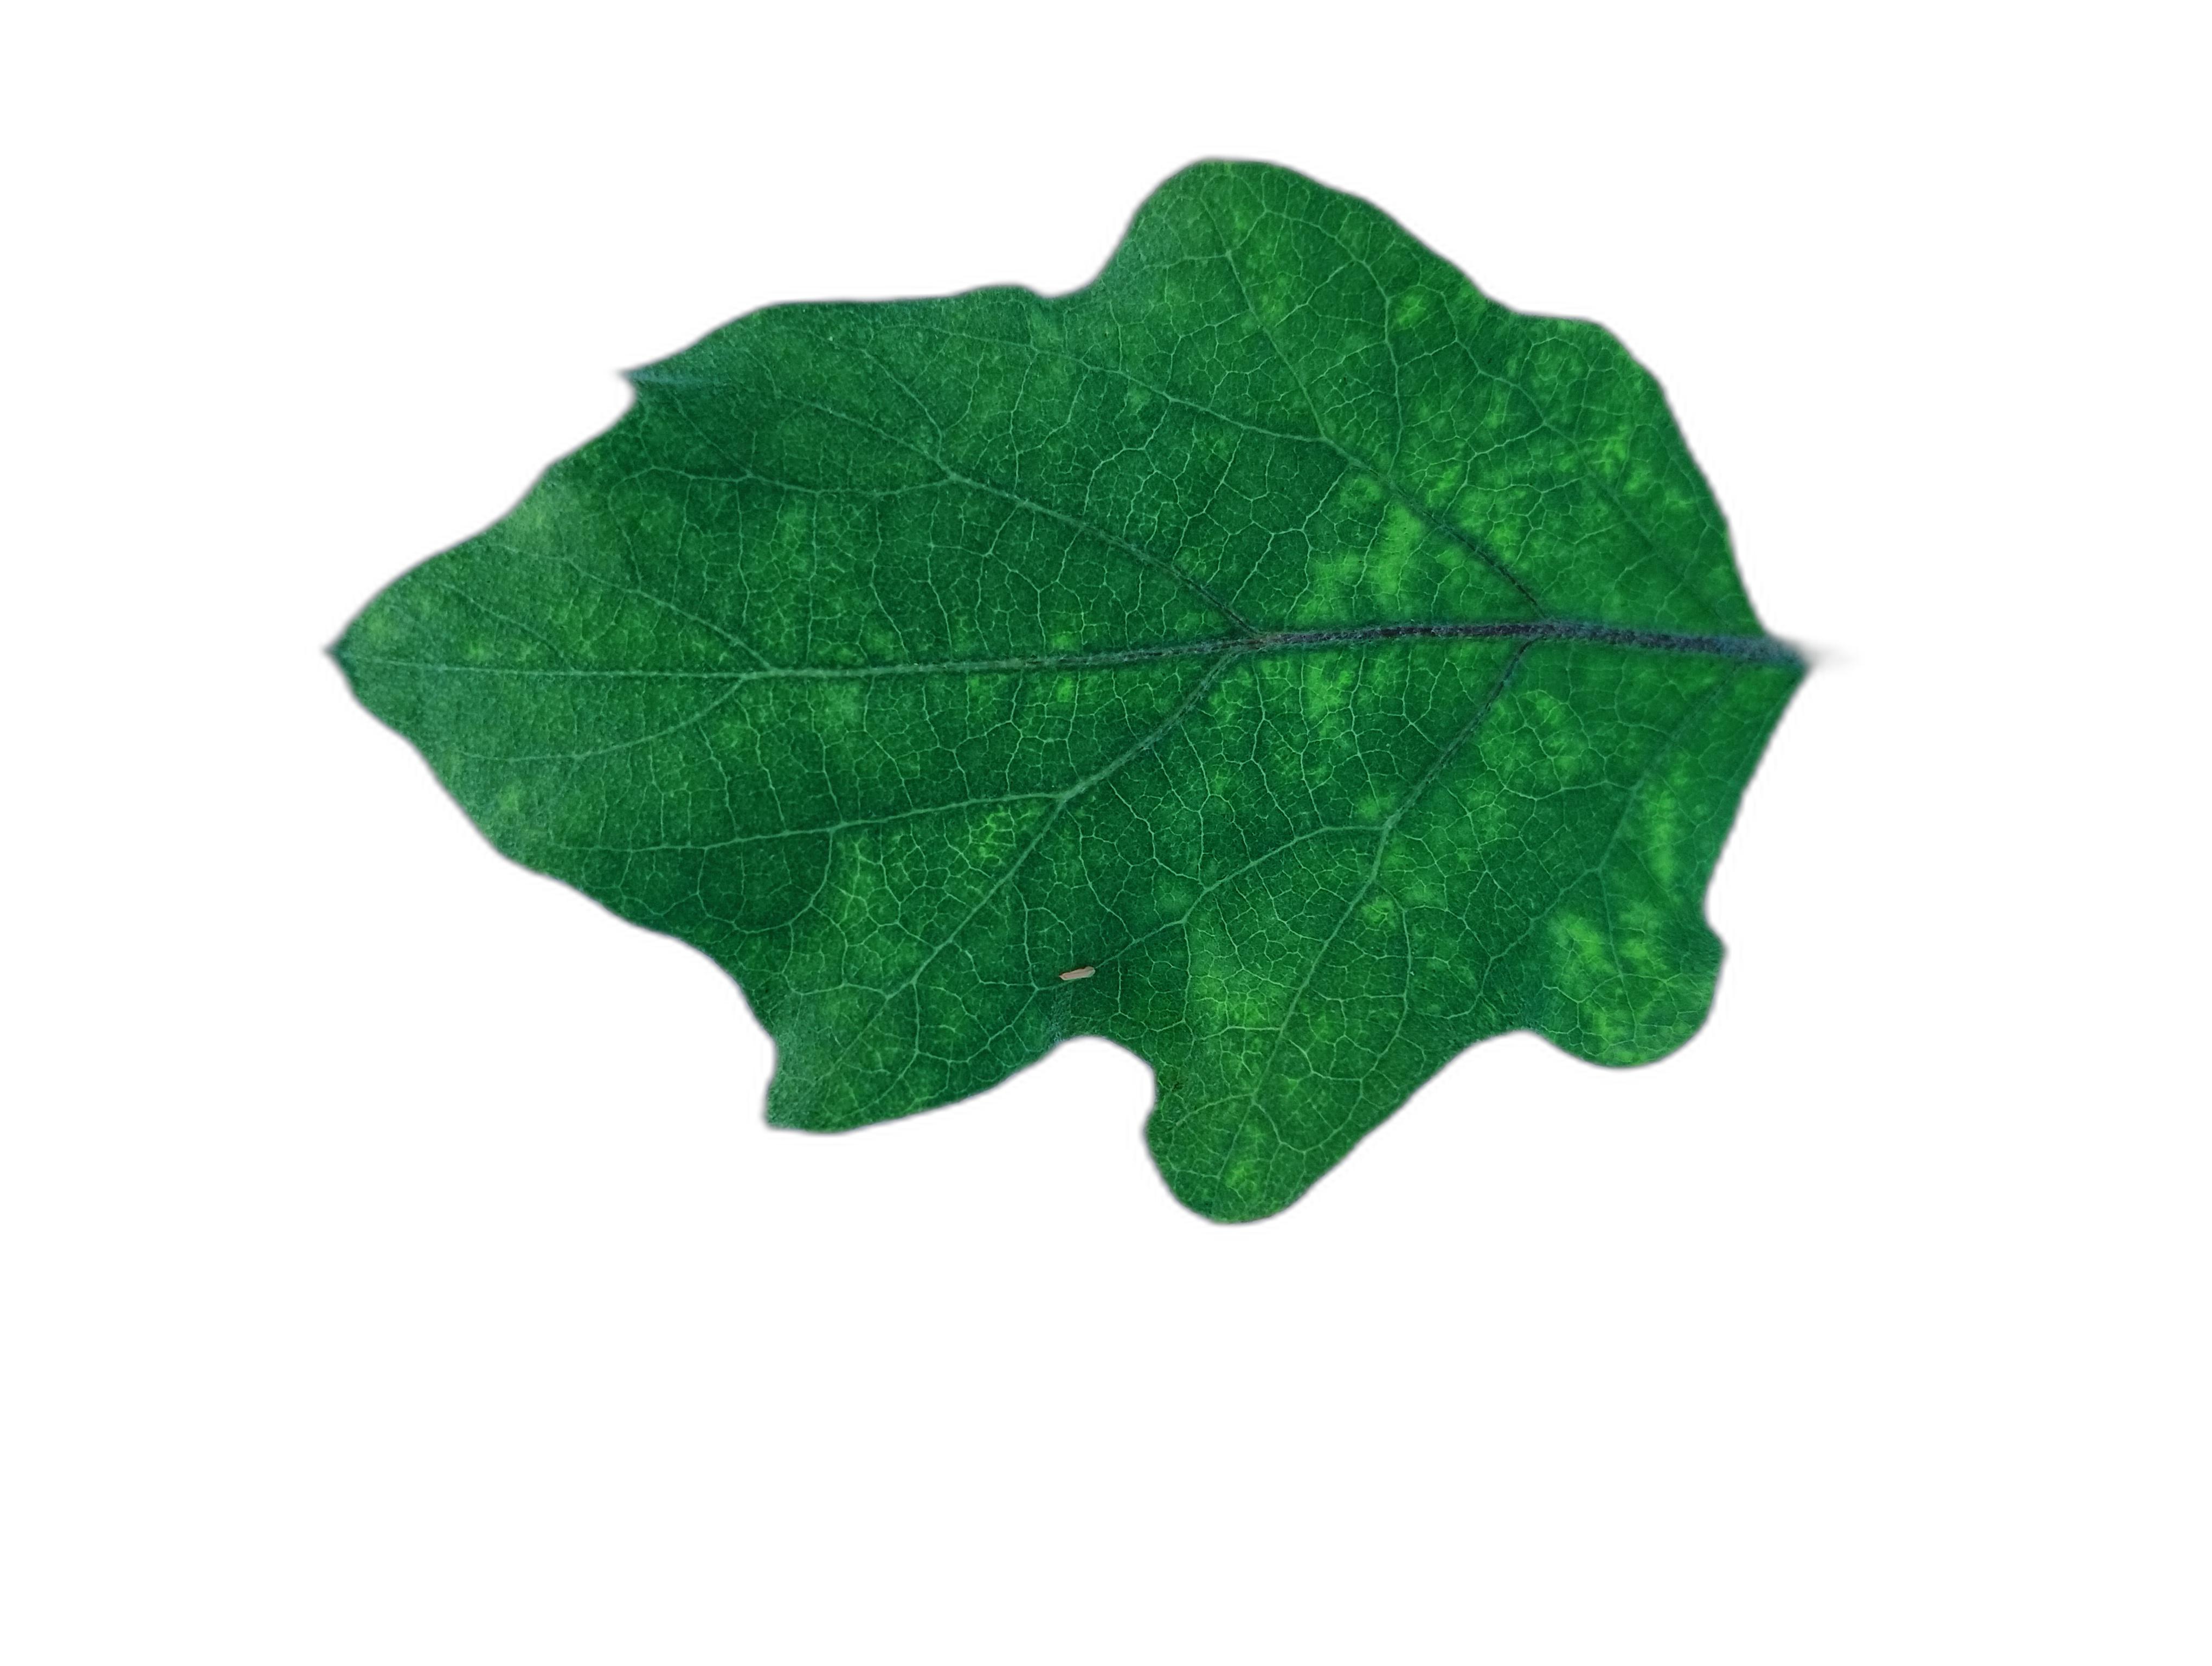
Label: Healthy Leaf